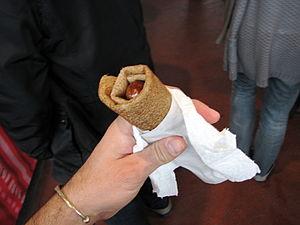
La galette-saucisse est un en-cas composé d'une saucisse de porc grillée, roulée dans une galette de sarrasin froide. Elle est principalement consommée en Haute-Bretagne, plus précisément en Ille-et-Vilaine et dans certaines parties de ses départements limitrophes : les Côtes-d'Armor, le Morbihan, la Loire-Atlantique, la Mayenne et la Manche.